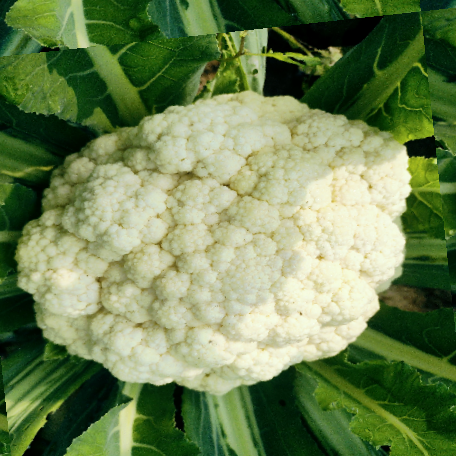
Label: Disease Free